Blue Toad Murder Files

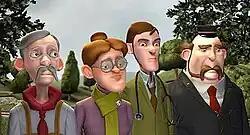
The Four Suspects (from Left to Right) The Miller, The Jeweller, The Doctor, and The Station Master.

The episode begins with the narrator explaining how the player is on vacation. Mother, the head of The Blue Toad Agency, is said to have sent the player to Little Riddle, a village described to be quite peaceful and comfortable. When the player arrives at the station via train, they see a member of the station staff (the Station Master) locked in a rather one-sided conversation with an old lady. The Station Master notices the player’s approach and seems to recognise the player from the newspaper, as a picture of the Blue Toad Agency members is on the front. The player then has to explain to the Station Master who is who by completing a puzzle. After finishing the puzzle, the player goes to the town hall, where the player meets the Mayor. Halfway through the conversation, the Mayor is shot and his body falls in front of the player. The player notices that the Mayor dropped a diary and picks it up. Soon, a constable arrives at the scene, shocked to see that the Mayor is dead. The player then plays a puzzle to decipher the diary, and learns that the Mayor had been in heated arguments with four people: The Doctor, The Jeweller, The Miller, and The Station Master. After this, the player visits the suspects (the order of which may vary); from the Doctor, it is learned that the chemist misread his prescription, which is why the Mayor was given the wrong pills; from the Jeweller, it is learned (after calculating how much the Mayor paid) that the Mayor still owed the Jeweller money; from the Miller, it is learned that the Mayor had forgotten his appointment with the Miller, in which the Miller had wanted to get his Mill repaired; and finally, from the Station Master, it is learned that he and the Mayor had argued about a tea room, but the Mayor had promised to look into the matter again. The player leaves to try to talk to the Town Hall Clerk, but finds Inspector Bragg, an officer who dislikes the player’s investigation, already questioning her. Tired, the player then checks into the Little Riddle Hotel (after completing a puzzle) before going to the pub. At the pub, the player helps the barmaid fix the pub's pipe problem, then chases down a shadowy figure who the player believes is spying on them. The figure is revealed to be the Constable, sent by Inspector Bragg to keep an eye on the player. In the morning, the player thinks that the old lady that was seen at the station might reveal more about the Mayor. The player learns from the Hotel Manager that her name is Mrs. Gossip. However, the player’s visit to Mrs. Gossip's cottage is of no help. When the player meets the Town Hall Clerk, she tells the player about each of the four suspect's conversations with the Mayor and also points out that the Miller had no appointment. At the end of the episode, it is revealed that the Miller was the Mayor's murderer. As the player and Inspector Bragg question him, he is shot before he can reveal his allies.